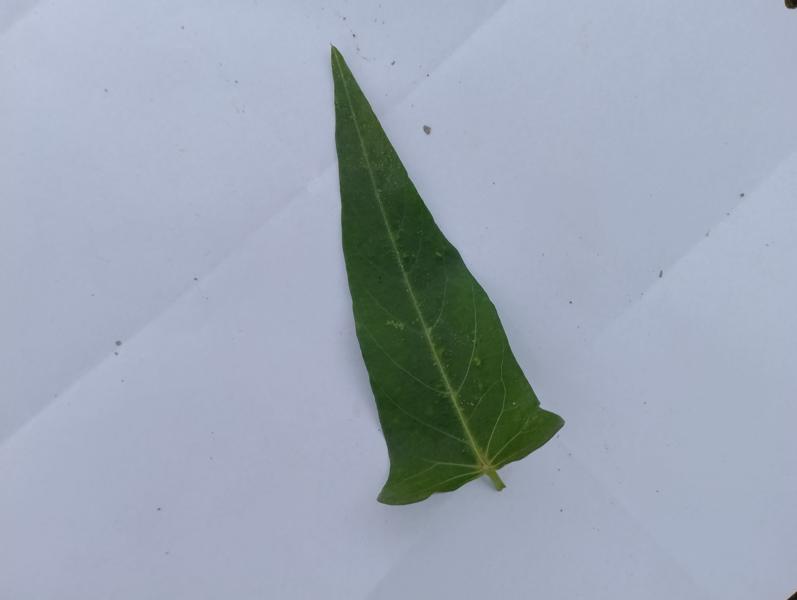
Weed species: Ipomoea aquatic